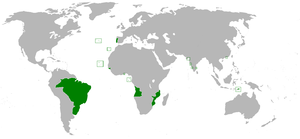
Kongeriget Portugal
Det portugisiske imperium omkring 1800.
Kongeriget Portugals placering
Kongeriget Portugal var et monarki på den Iberiske Halvø som opstod i 1139 og ophørte i 1910, da der opstod revolution. I sin tid bestod den af mange kolonier, hvor hovedlandet var det nuværende Portugal.